Johnsonia lupulina

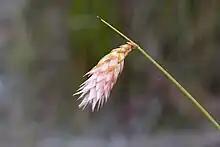
Flower

Johnsonia lupulina, common known as hooded lily, is a plant in the family Asphodelaceae and is endemic to the south-west of Western Australia. It is a rhizomatous, tufted, clump-forming perennial with creamy-white flowers.